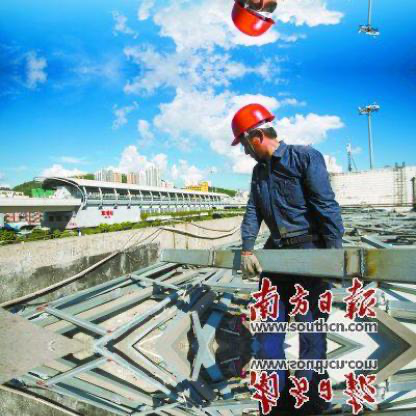
Objects in the image:
label: helmet
label: helmet